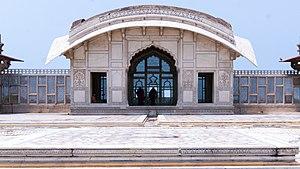
Shahab-ud-din Muhammad Khurram, plus connu sous son nom de règne Shâh Jahân, né le 5 janvier 1592 à Lahore et mort le 22 janvier 1666 au Fort d'Agra à Agra, est le cinquième empereur moghol. Son règne s'étend du 19 janvier 1628 au 31 juillet 1658.